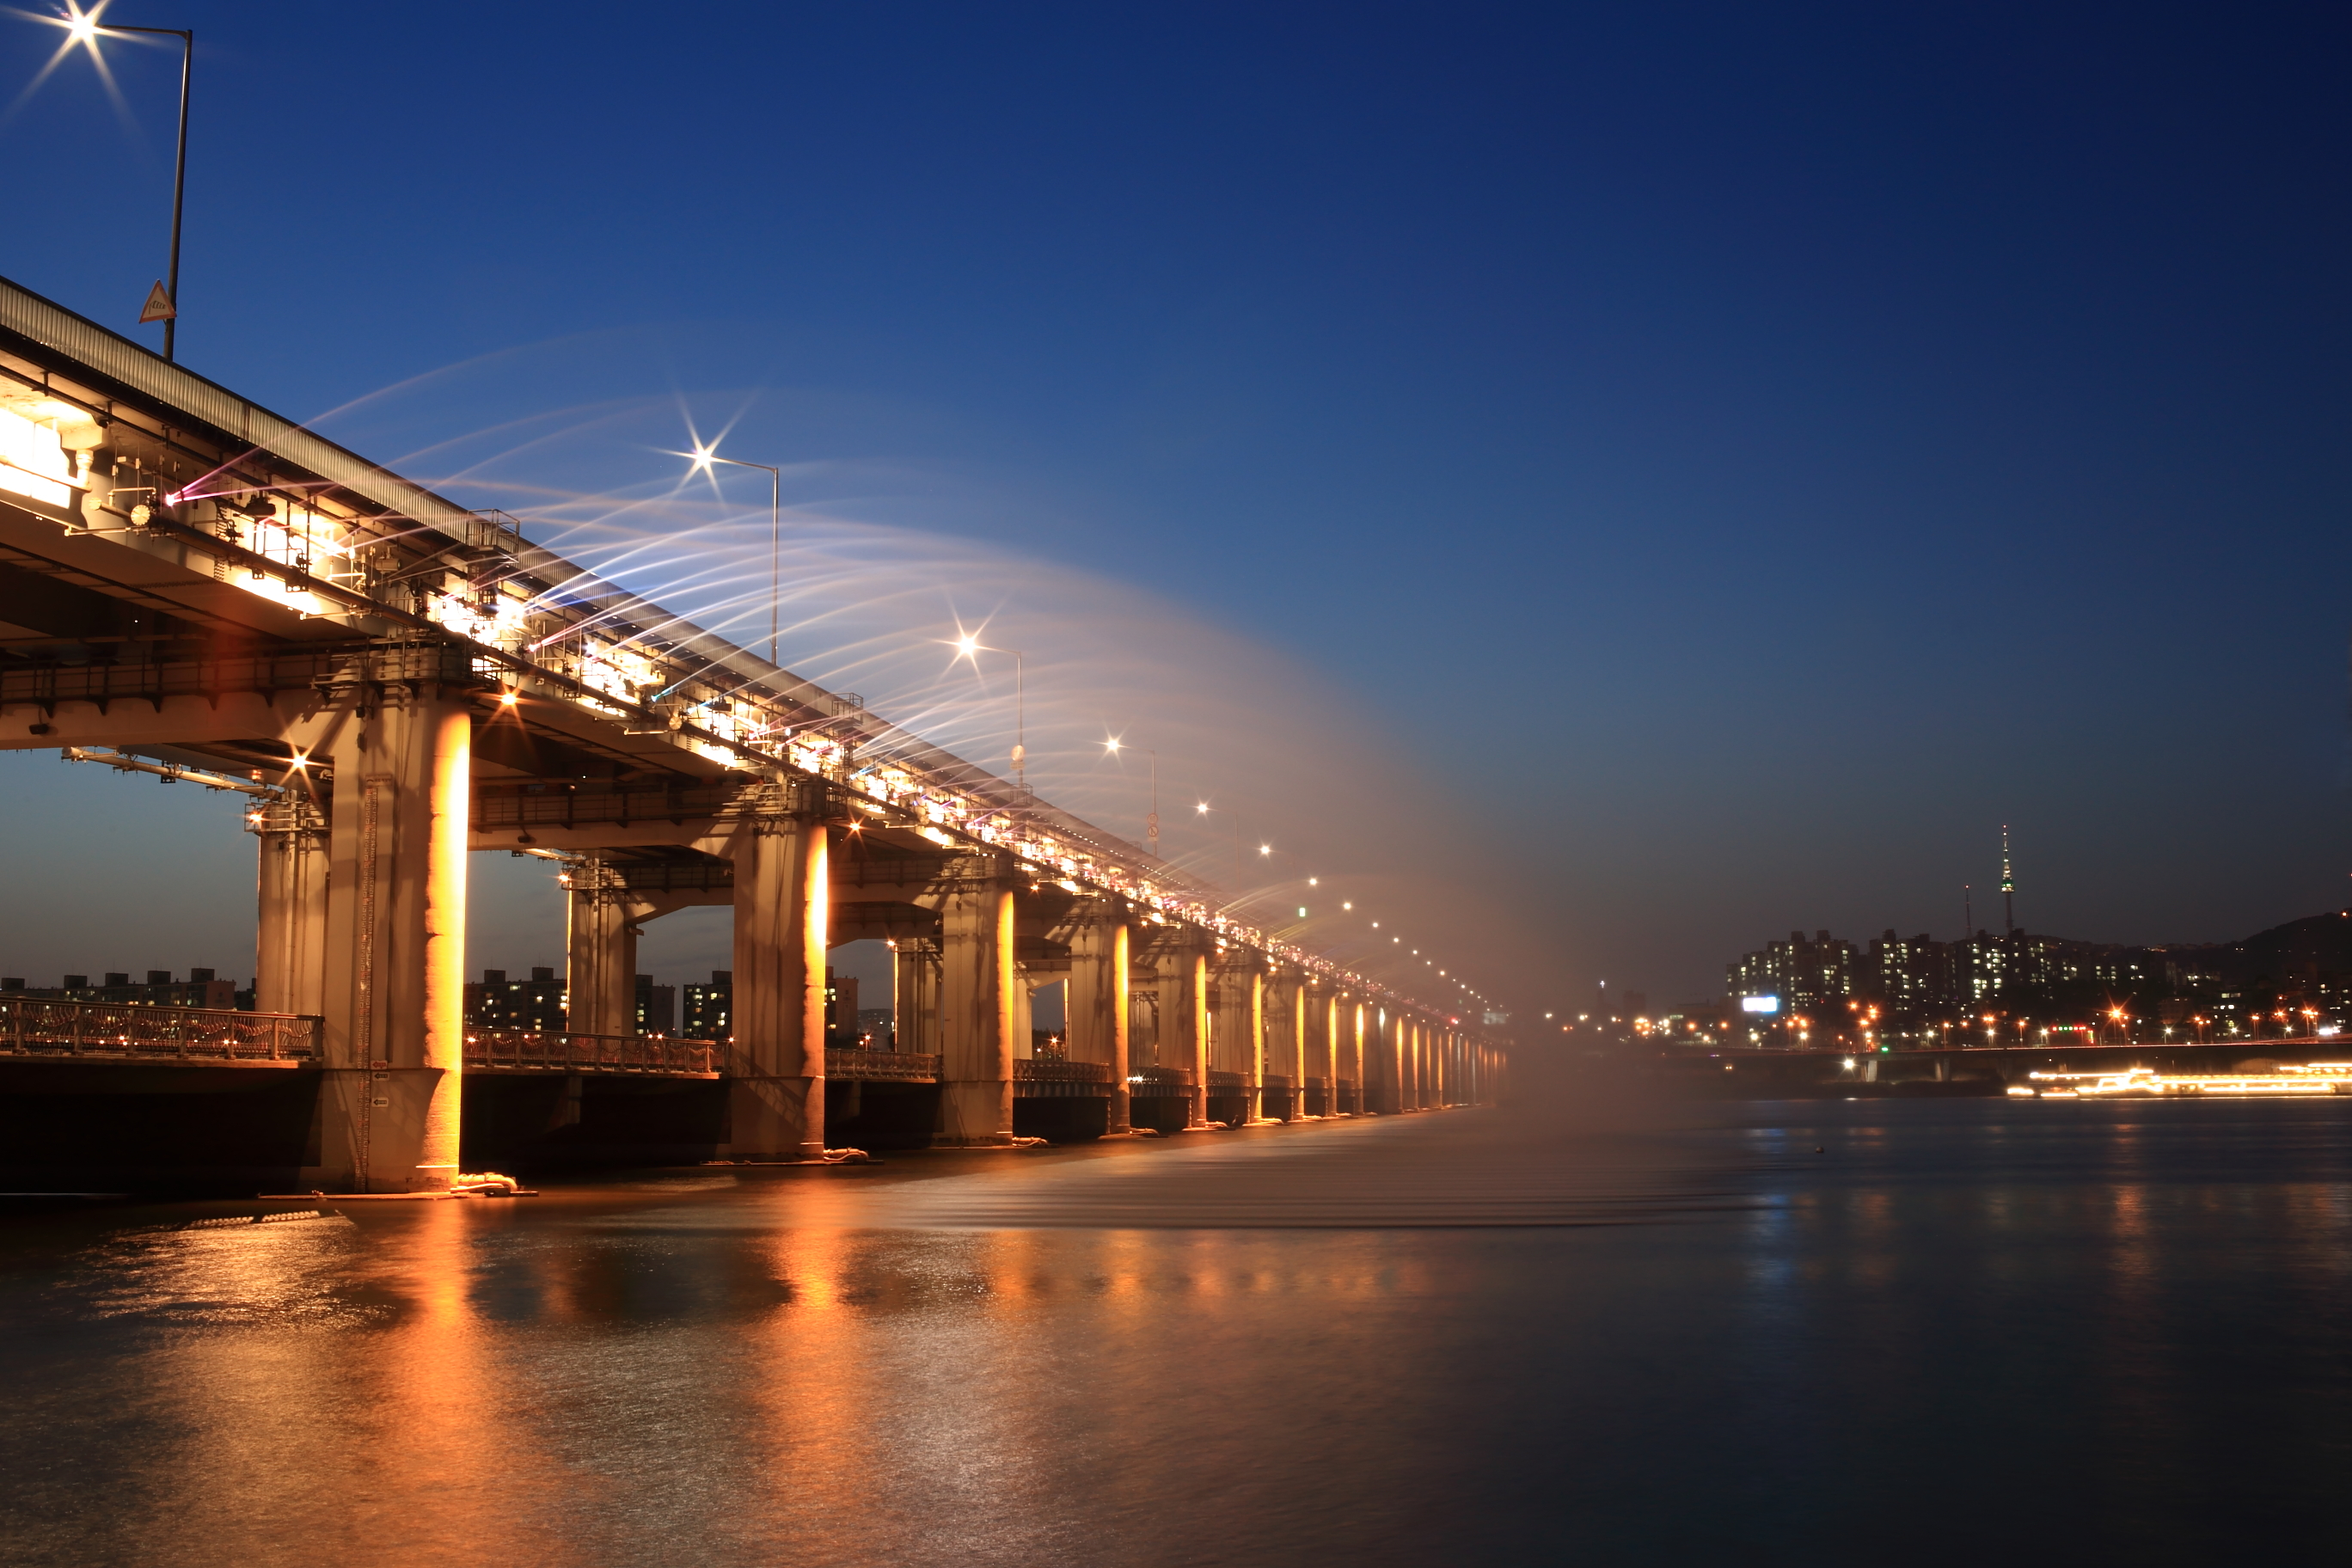
water, light, architecture, bridge, night, morning, city, river, cityscape, dusk, evening, reflection, landmark, lights